Viktor Giacobbo

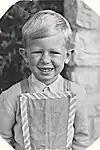
Giacobbo as a child

After school in Winterthur, he made an apprenticeship as a typesetter. Afterwards, he was a corrector, reader and media documentalist. Initially, he was an author and actor at the independent comedy-theatre groups “Stuzzicadenti” (1979–1986) and “Zampanoo's Variété” (1984–1985), then a member of the comedy group “Harul's Top Service” (1985–1998). He worked for Radio DRS’ satire programme "Satiramisù" (1991–1994).